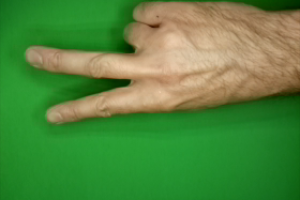
Label: scissors